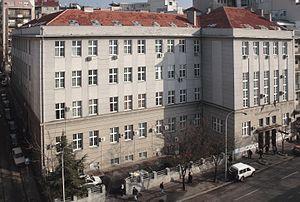
La Faculté de formation des maîtres de l'université de Belgrade est l'une des 31 facultés de l'université de Belgrade, la capitale de la Serbie. Elle a été fondée en 1972. En 2013, son doyen est le professeur Mile Savić.